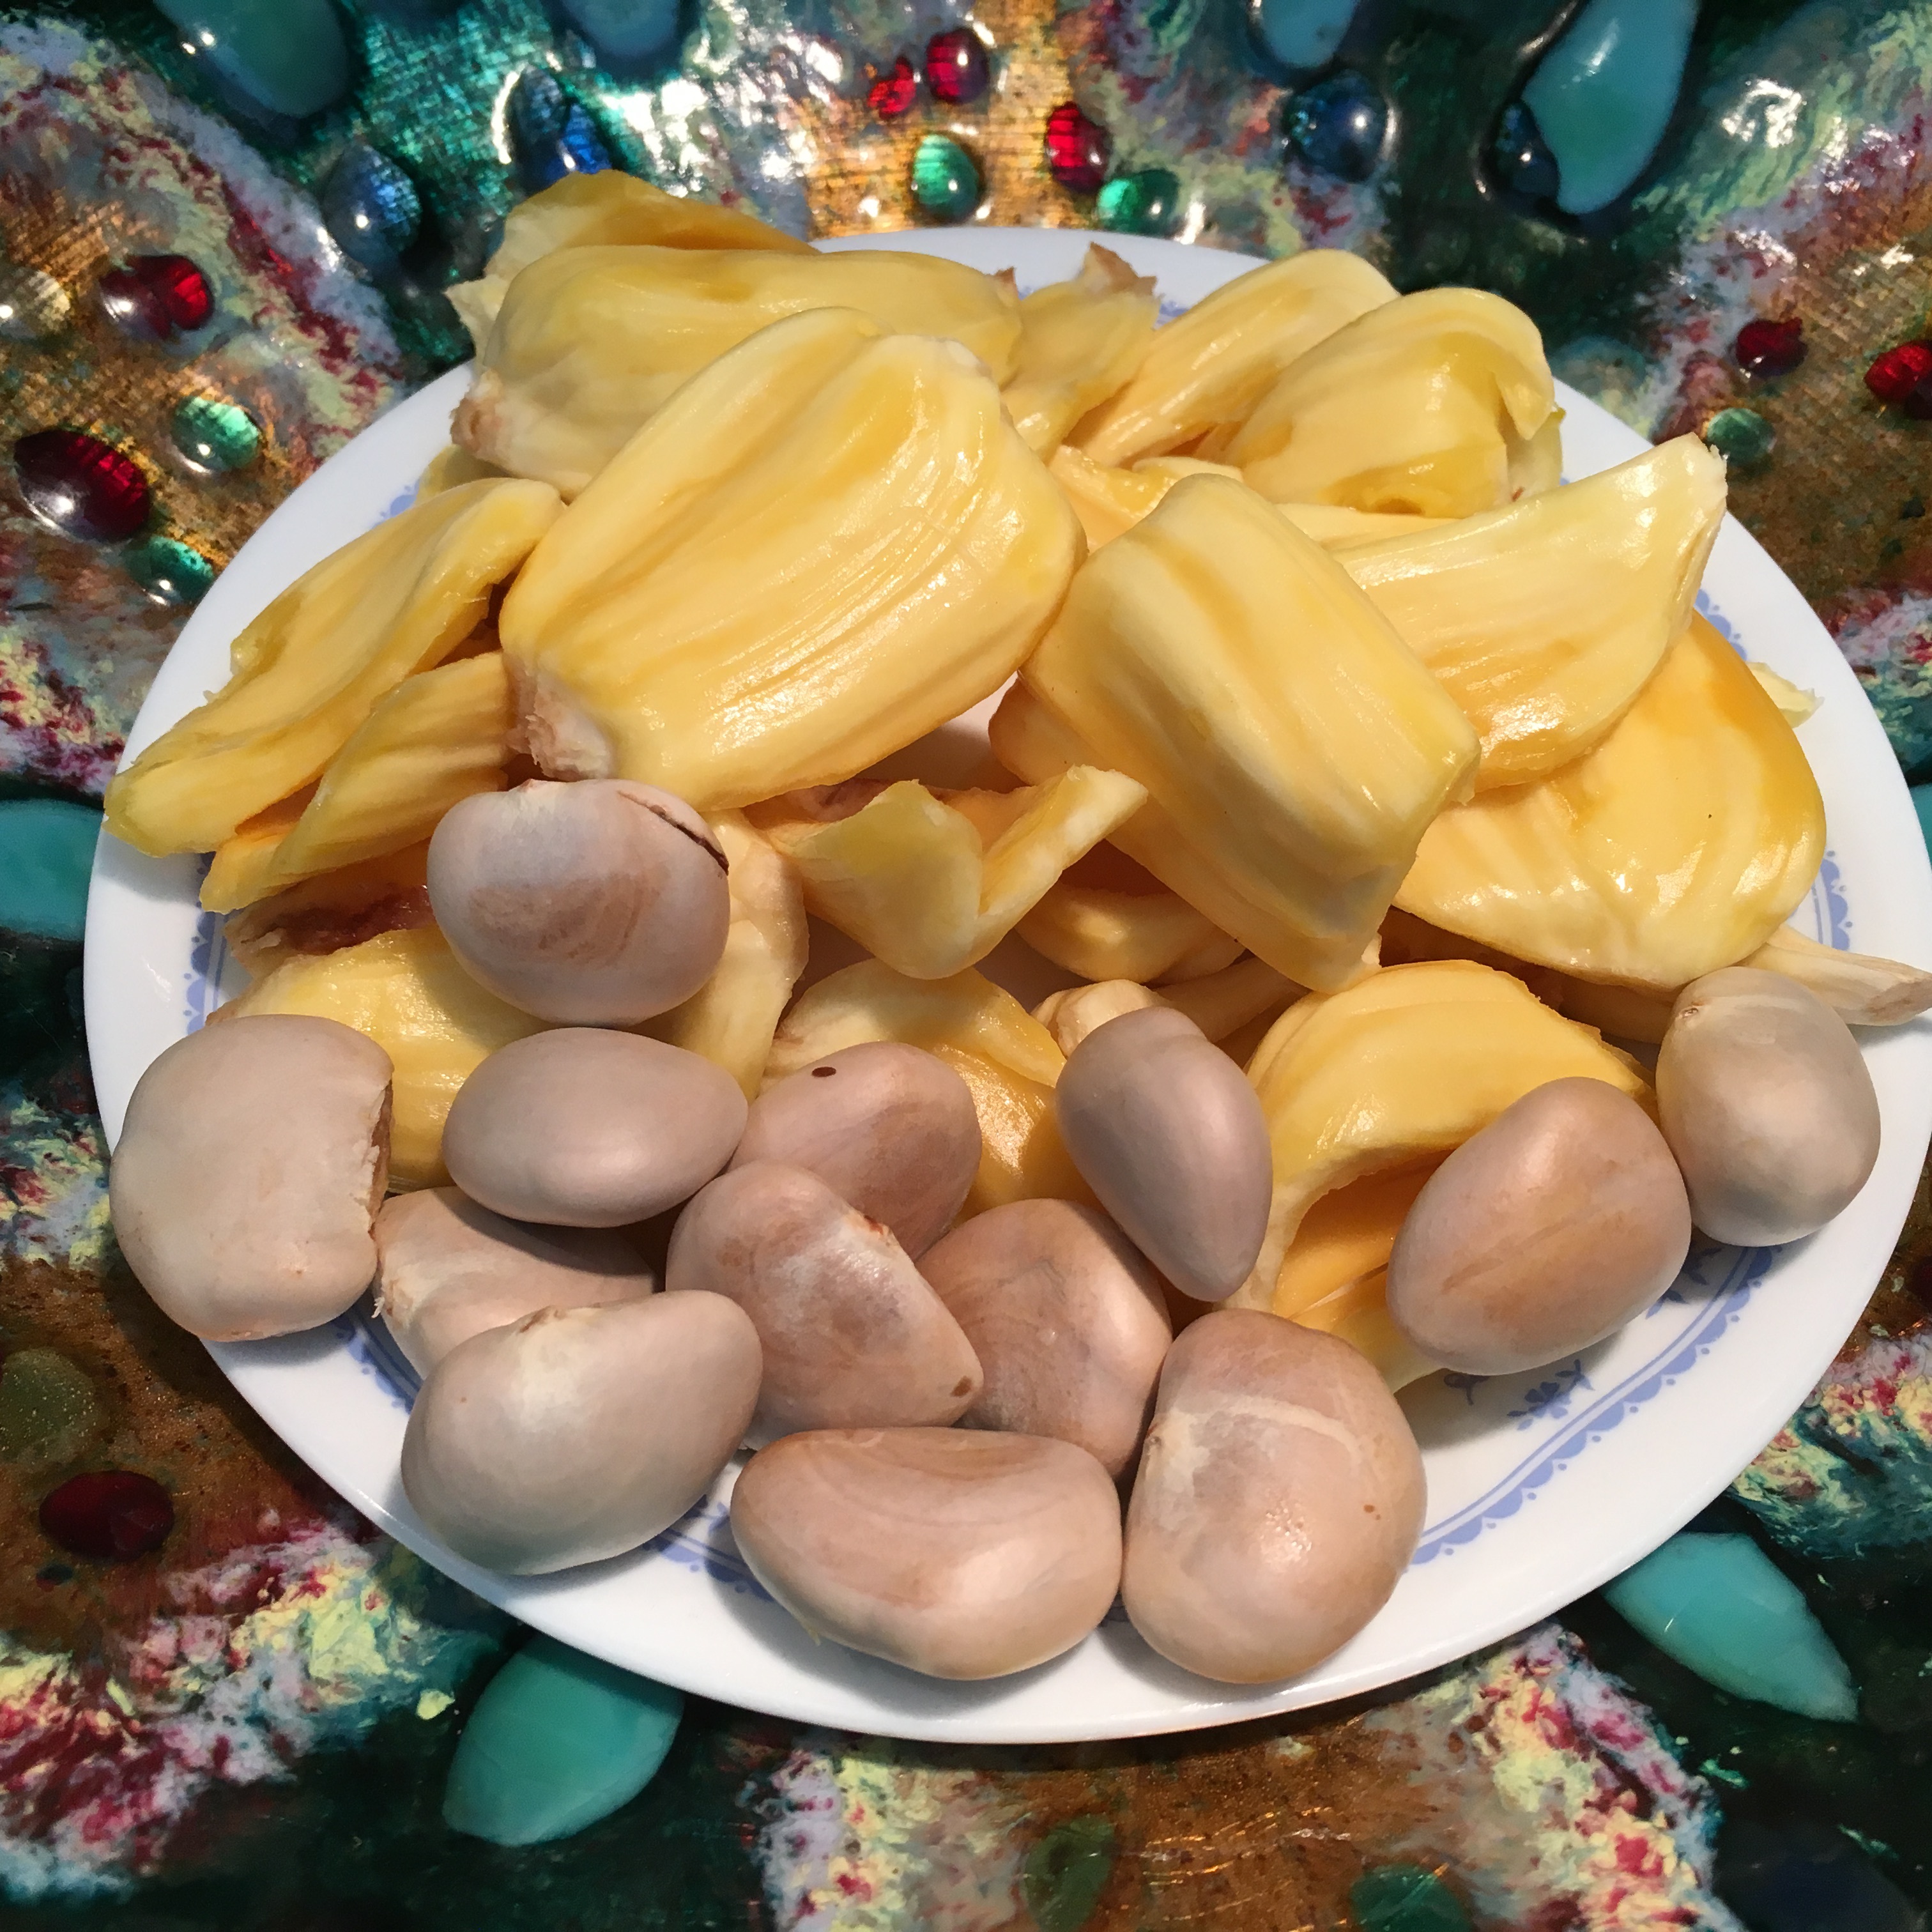
flower, dish, food, produce, dessert, cuisine, tropical fruit, jackfruit, oyster mushroom, jackfruit seeds